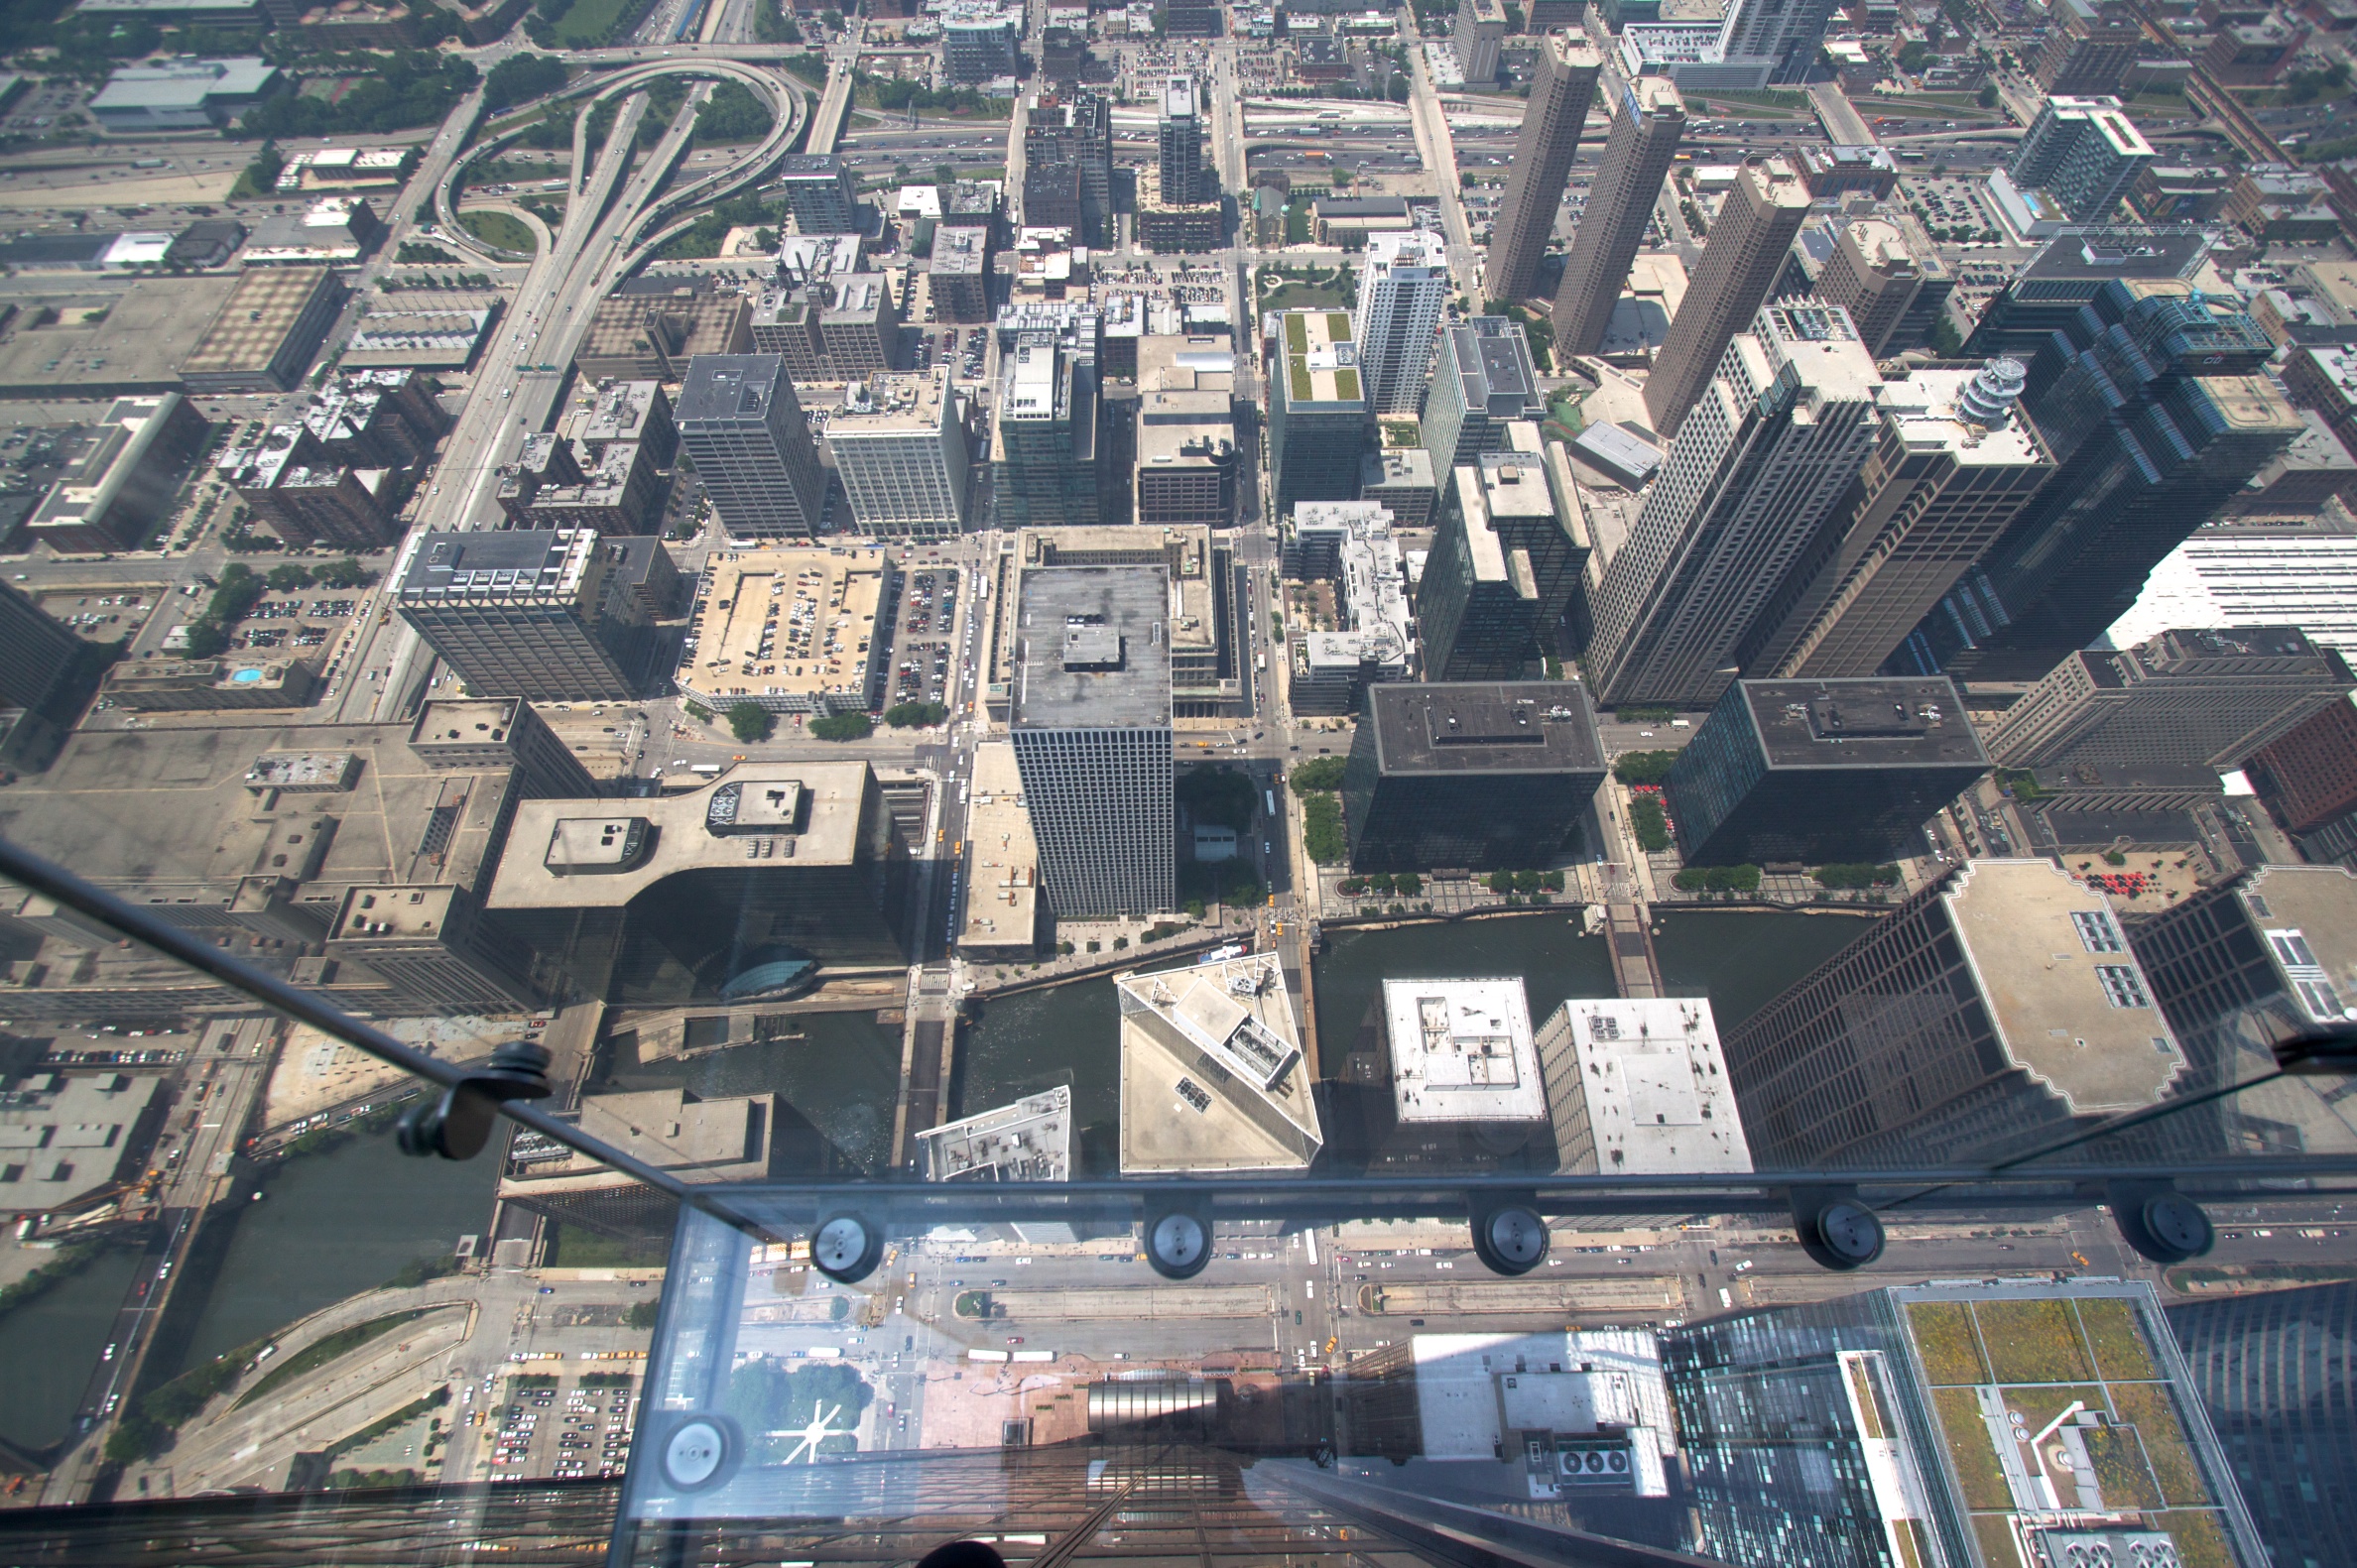
skyline, photography, town, city, skyscraper, cityscape, downtown, suburb, metropolis, neighbourhood, bird's eye view, aerial photography, urban area, residential area, human settlement, metropolitan area